Jōraku-ji (Tokushima)

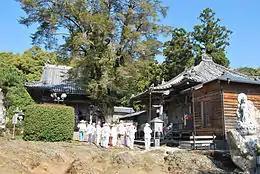
Seijuzan Jorakuji 08

Joraku-ji (Joraku Temple) (Japanese: ) is a Koyasan Shingon temple in Tokushima, Tokushima Prefecture, Japan. Temple # 14 on the Shikoku 88 temple pilgrimage. The main image is of Miroku Bosatsu (Maitreya Bodhisattva).